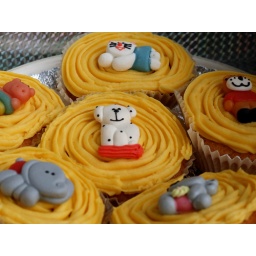
Kittens, puppies, piggies, elephants, tigers and meeces wallow in swirly yellow buttercream.